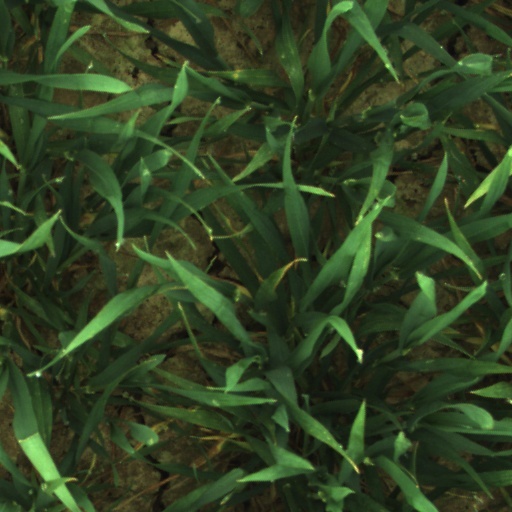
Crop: wheat